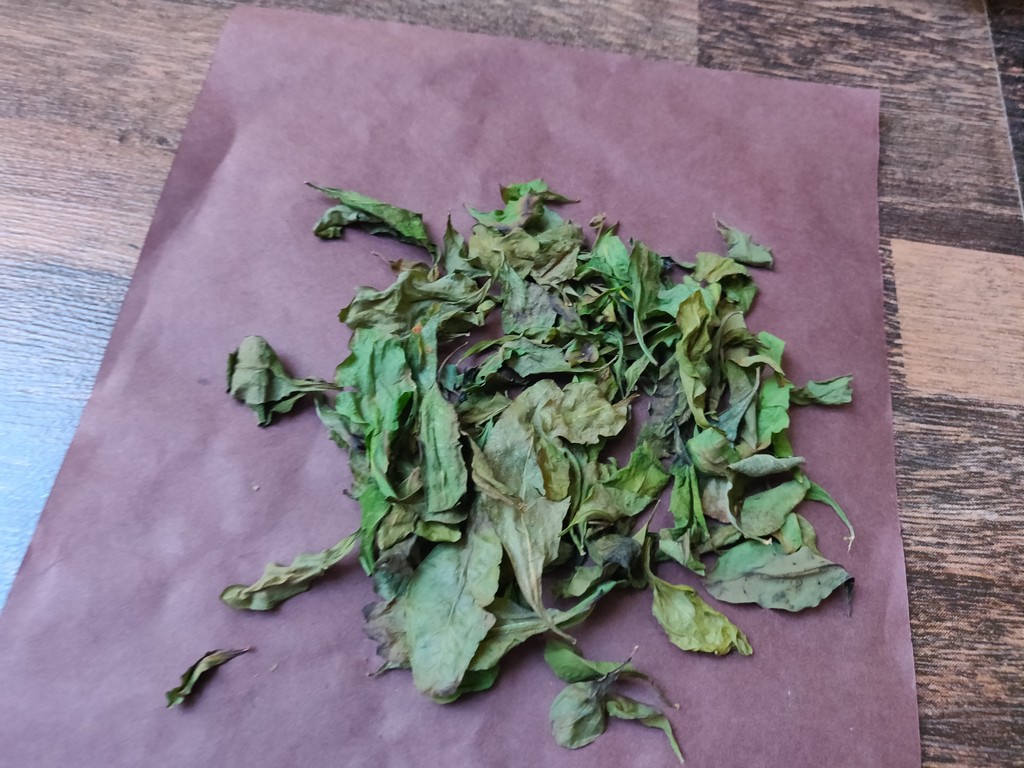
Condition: Dried
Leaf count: multiple
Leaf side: unknown